Arabian bustard

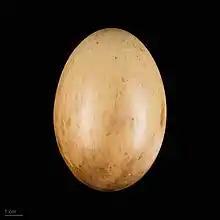
"Ardeotis arabs" - MHNT

The Arabian bustard (Ardeotis arabs) is a species of bustard which is found across the Sahel region of Africa and south western Arabia. It is part of the large-bodied genus, "Ardeotis", and, though little known, appears to be a fairly typical species in that group.